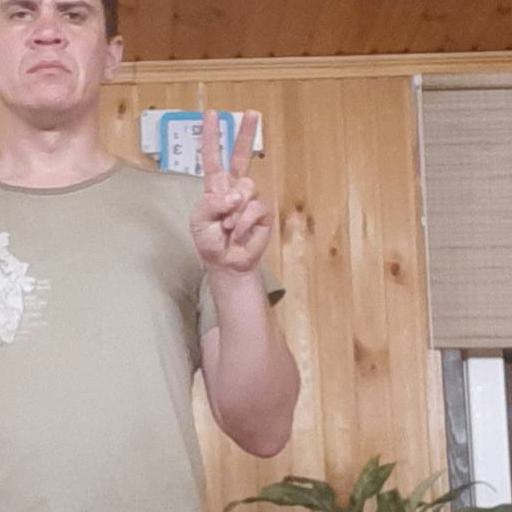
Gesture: peace